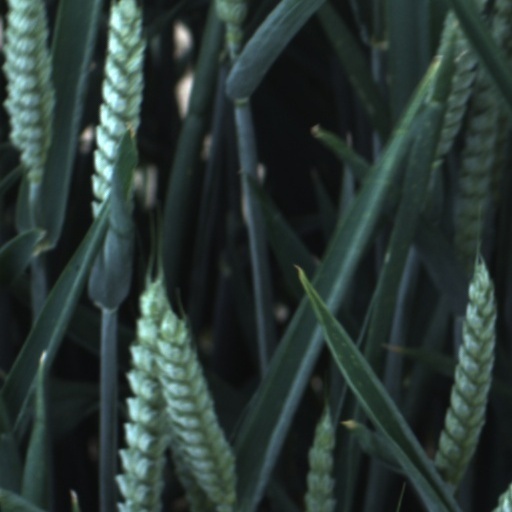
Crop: wheat